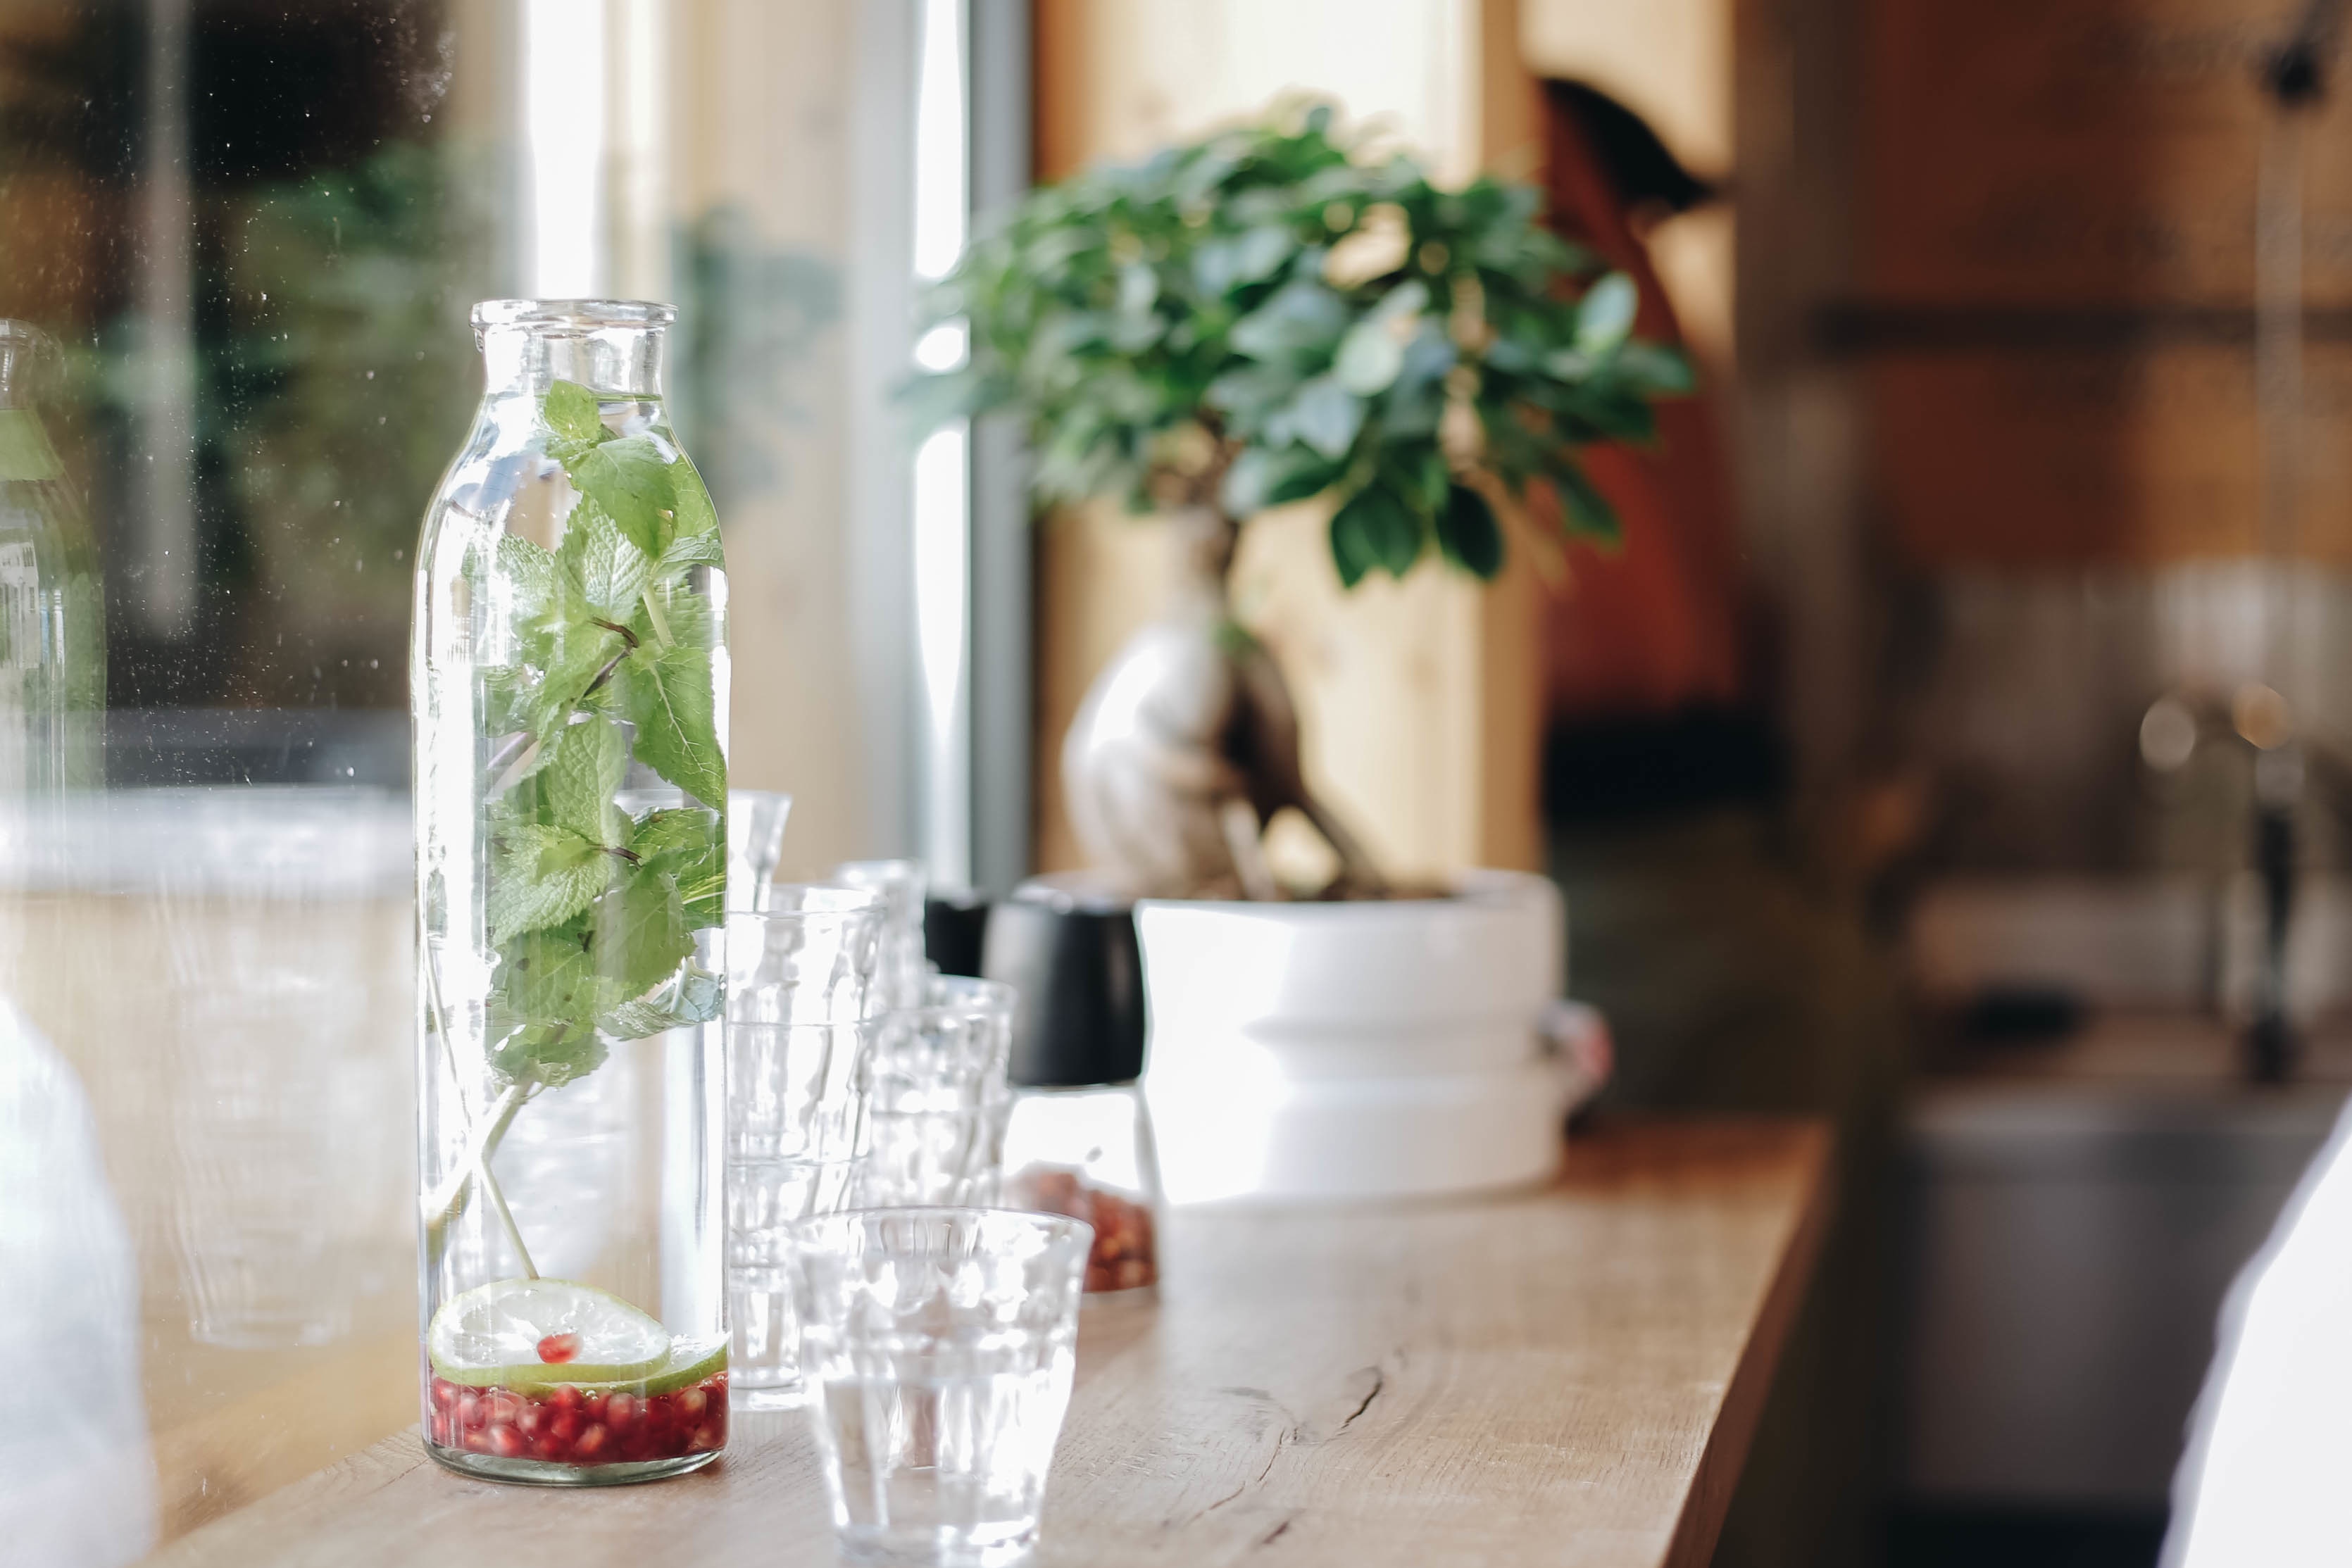
flower, meal, room, wedding, aisle, ceremony, floristry, floral design, centrepiece, rehearsal dinner, flower arranging